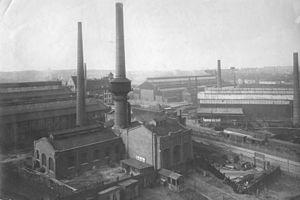
L’arsenal Germania, longtemps exploité par Gustav Krupp était un chantier naval de Kiel édifié sur la rive est de l’Hörn. Ce fut le premier arsenal à assembler des sous-marins à grande échelle et, à partir de 1935, l’un des plus grands chantiers du complexe militaro-industriel allemand travaillant pour la Kriegsmarine. En 1945, les installations furent démontées à l'instigation des forces d'occupation britanniques et l'organisation dissoute.
Kiel [kiːl] est une ville du Nord de l'Allemagne, capitale de l'État fédéré de Schleswig-Holstein. Avec ses 247 548 habitants, elle est une des 30 plus grandes villes d'Allemagne. Elle se situe en bordure de la mer Baltique, à l'entrée est du canal de Kiel. Cette voie navigable artificielle, qui relie la mer Baltique à la mer du Nord, est la plus fréquentée au monde. C'est donc un port important, composé d'une partie militaire, d'un port de commerce et de chantiers navals. Trois lignes de ferries assurent des liaisons quotidiennes avec Göteborg, Oslo et six fois par semaine avec Klaipėda.